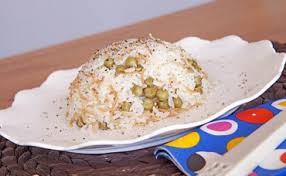
Yemek: pirinc_pilavi